Tommy Vercetti

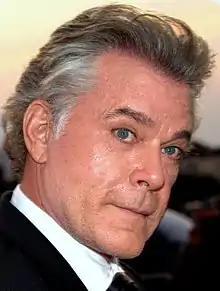
Ray Liotta's portrayal of Tommy was praised.

The character of Tommy Vercetti received very positive reviews and remarks from critics and players of "Vice City", making it to many lists of the best video game characters. "AllGame"s Scott Alan Marriott found Tommy more engaging than "Grand Theft Auto III"s Claude; "IGN"s Perry felt that Rockstar "found the right person and the right choice", and "Edge" wrote that Tommy "sweats charisma", commending Liotta's performance. "CraveOnline" stated that playing as Tommy was "a breath of fresh air". "The Age" praised Liotta's acting and stated "while the character riffs on Tony Montana throughout the game, Liotta's speeches give him a reckless sense of humour that makes him more likeable". GameDaily praised Liotta's portrayal as having transformed him from a generic-looking thug to a "tough guy who ruled the 80's." "The Telegraph" described Tommy as "the most amoral" "Grand Theft Auto" protagonist.